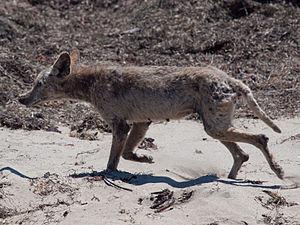
Le Coyote, du nahuatl coyotl est une espèce de canidés du genre Canis originaire d'Amérique du Nord. Il est plus petit que son parent proche, le loup gris, et légèrement plus petit que le loup de l'Est et le loup rouge, qui lui sont étroitement apparentés. Il occupe pratiquement la même niche écologique que le chacal doré en Eurasie, ce qui lui vaut d'être parfois appelé « chacal américain » par les zoologistes, mais il est plus gros et plus prédateur.